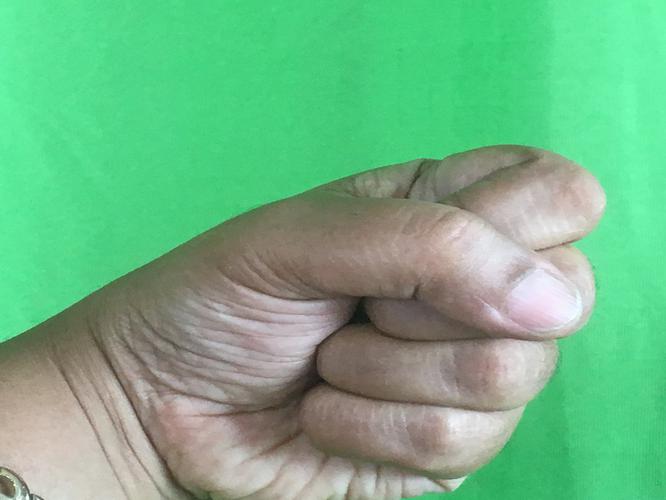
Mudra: Mushti
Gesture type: single_hand